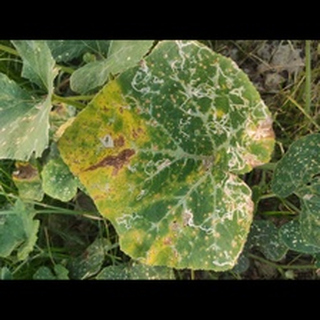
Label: pumpkin_downy_mildew